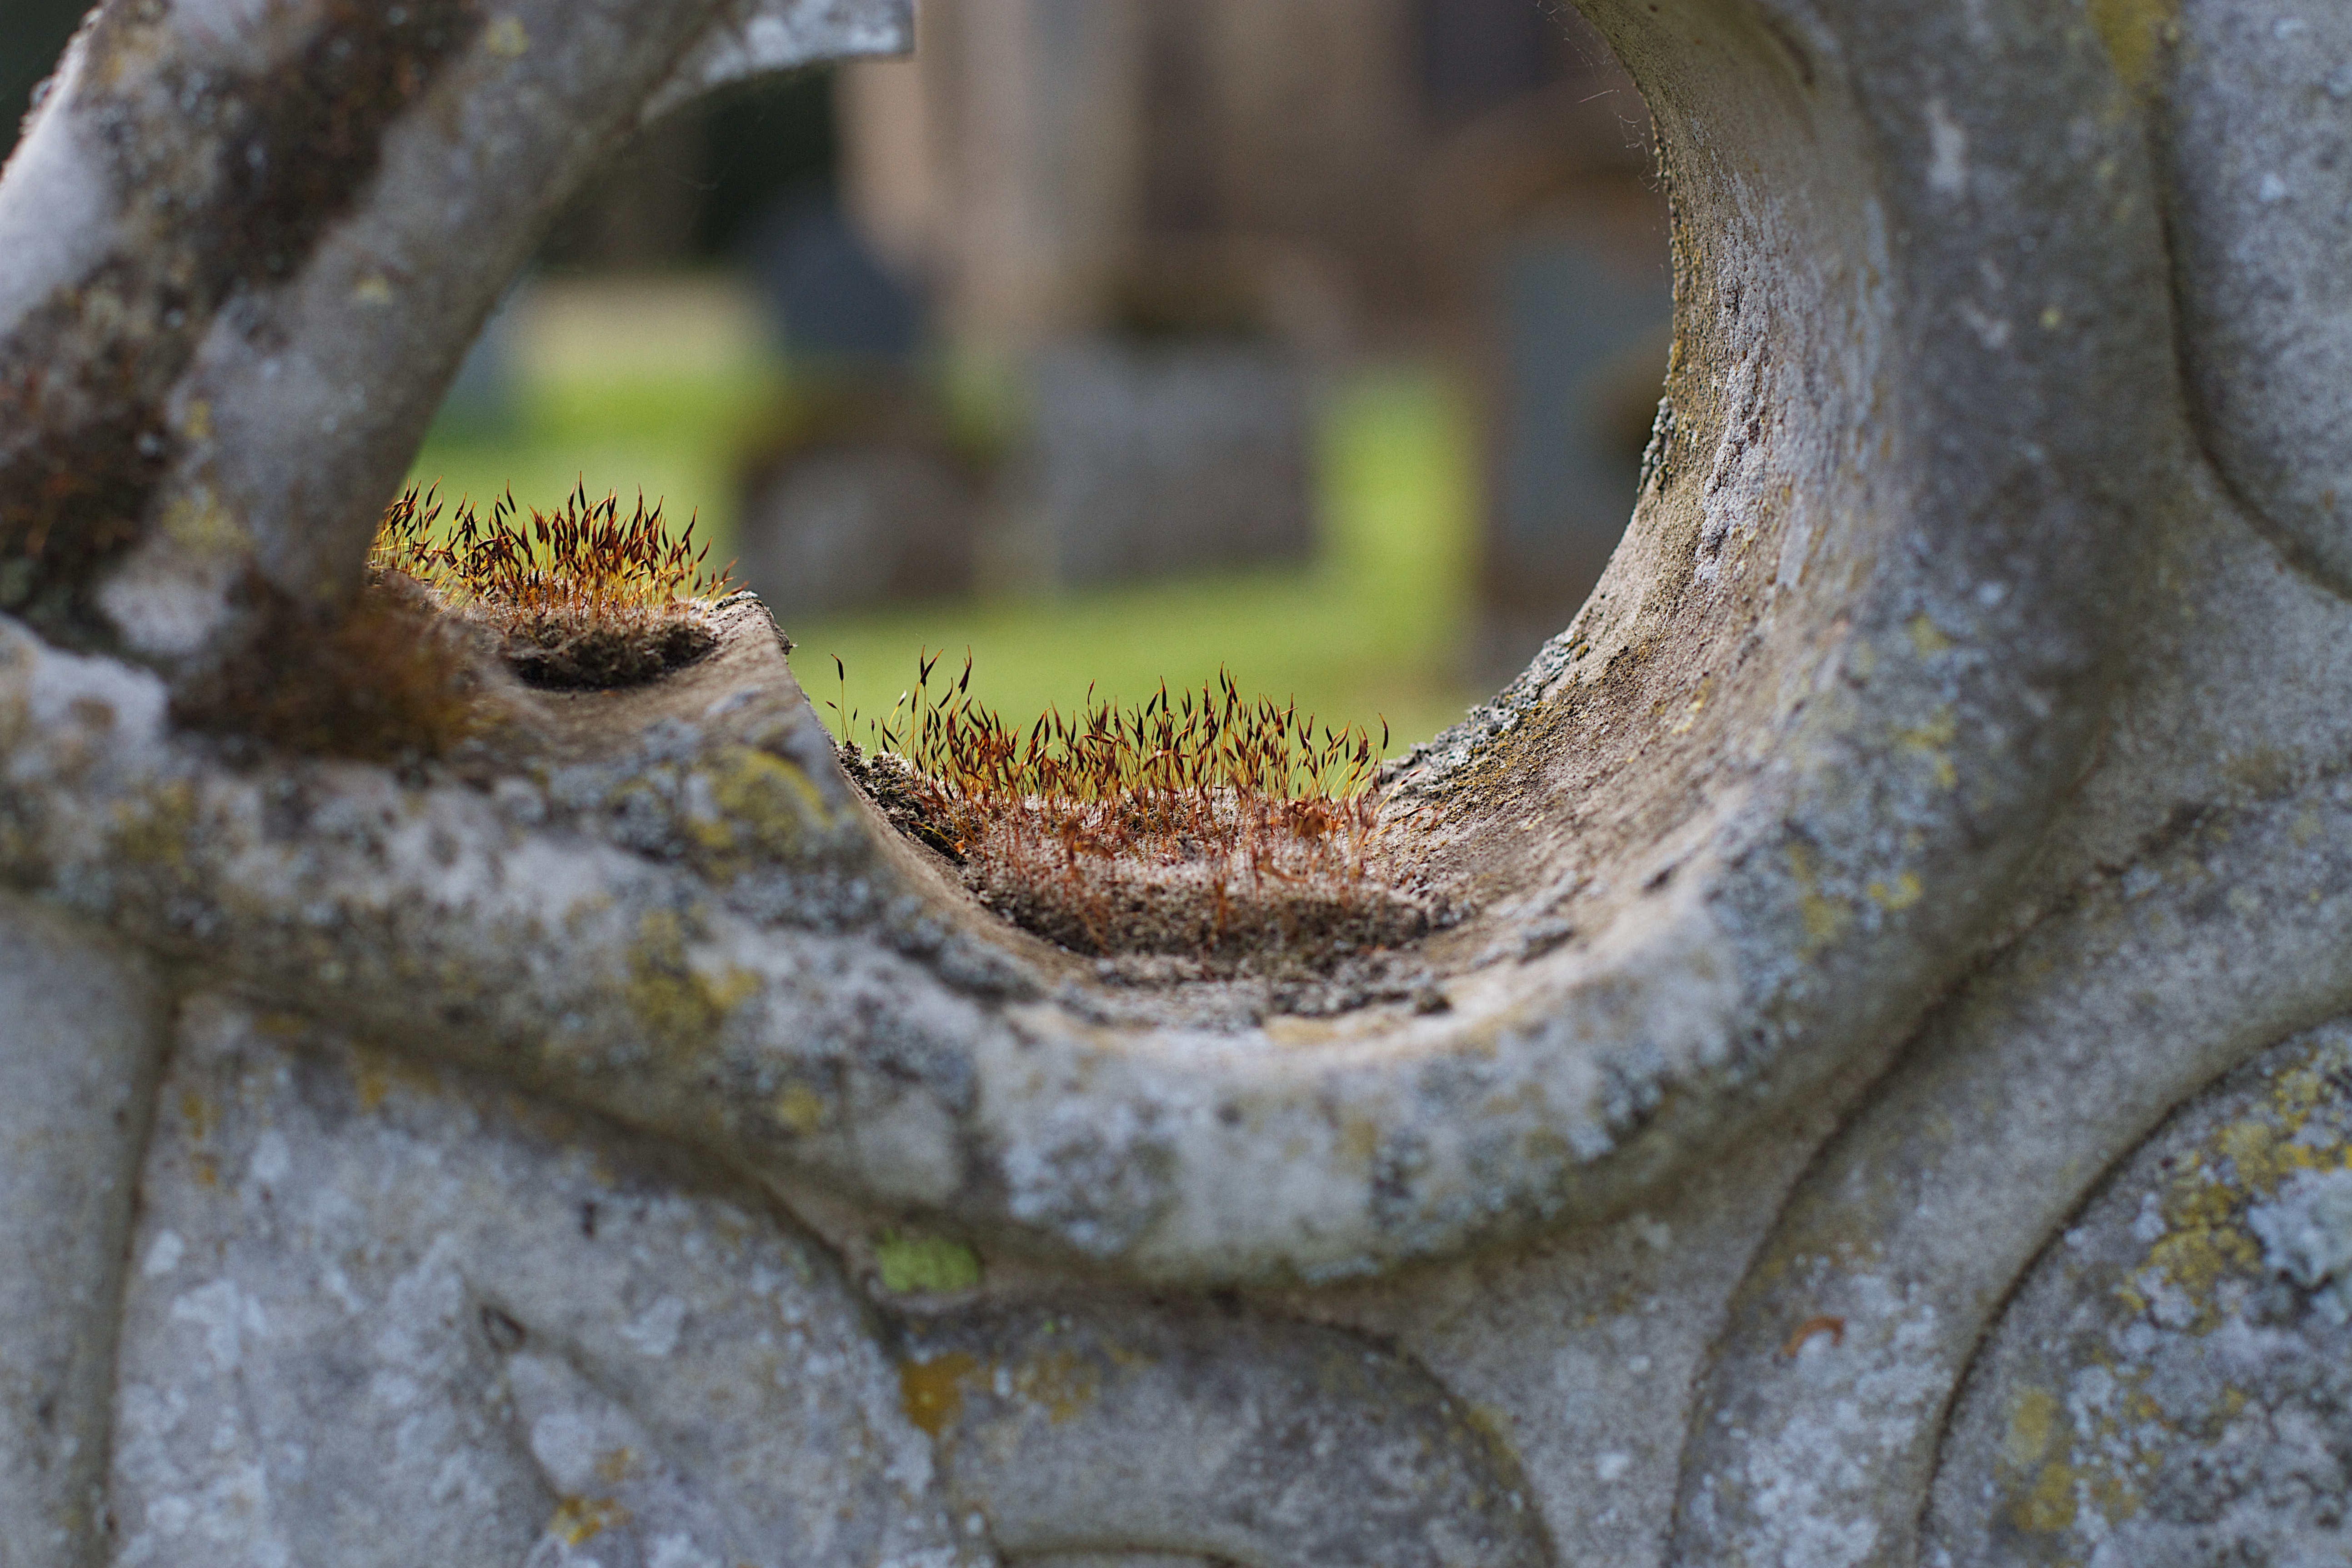
tree, nature, branch, plant, leaf, trunk, wildlife, fauna, close up, macro photography, woody plant